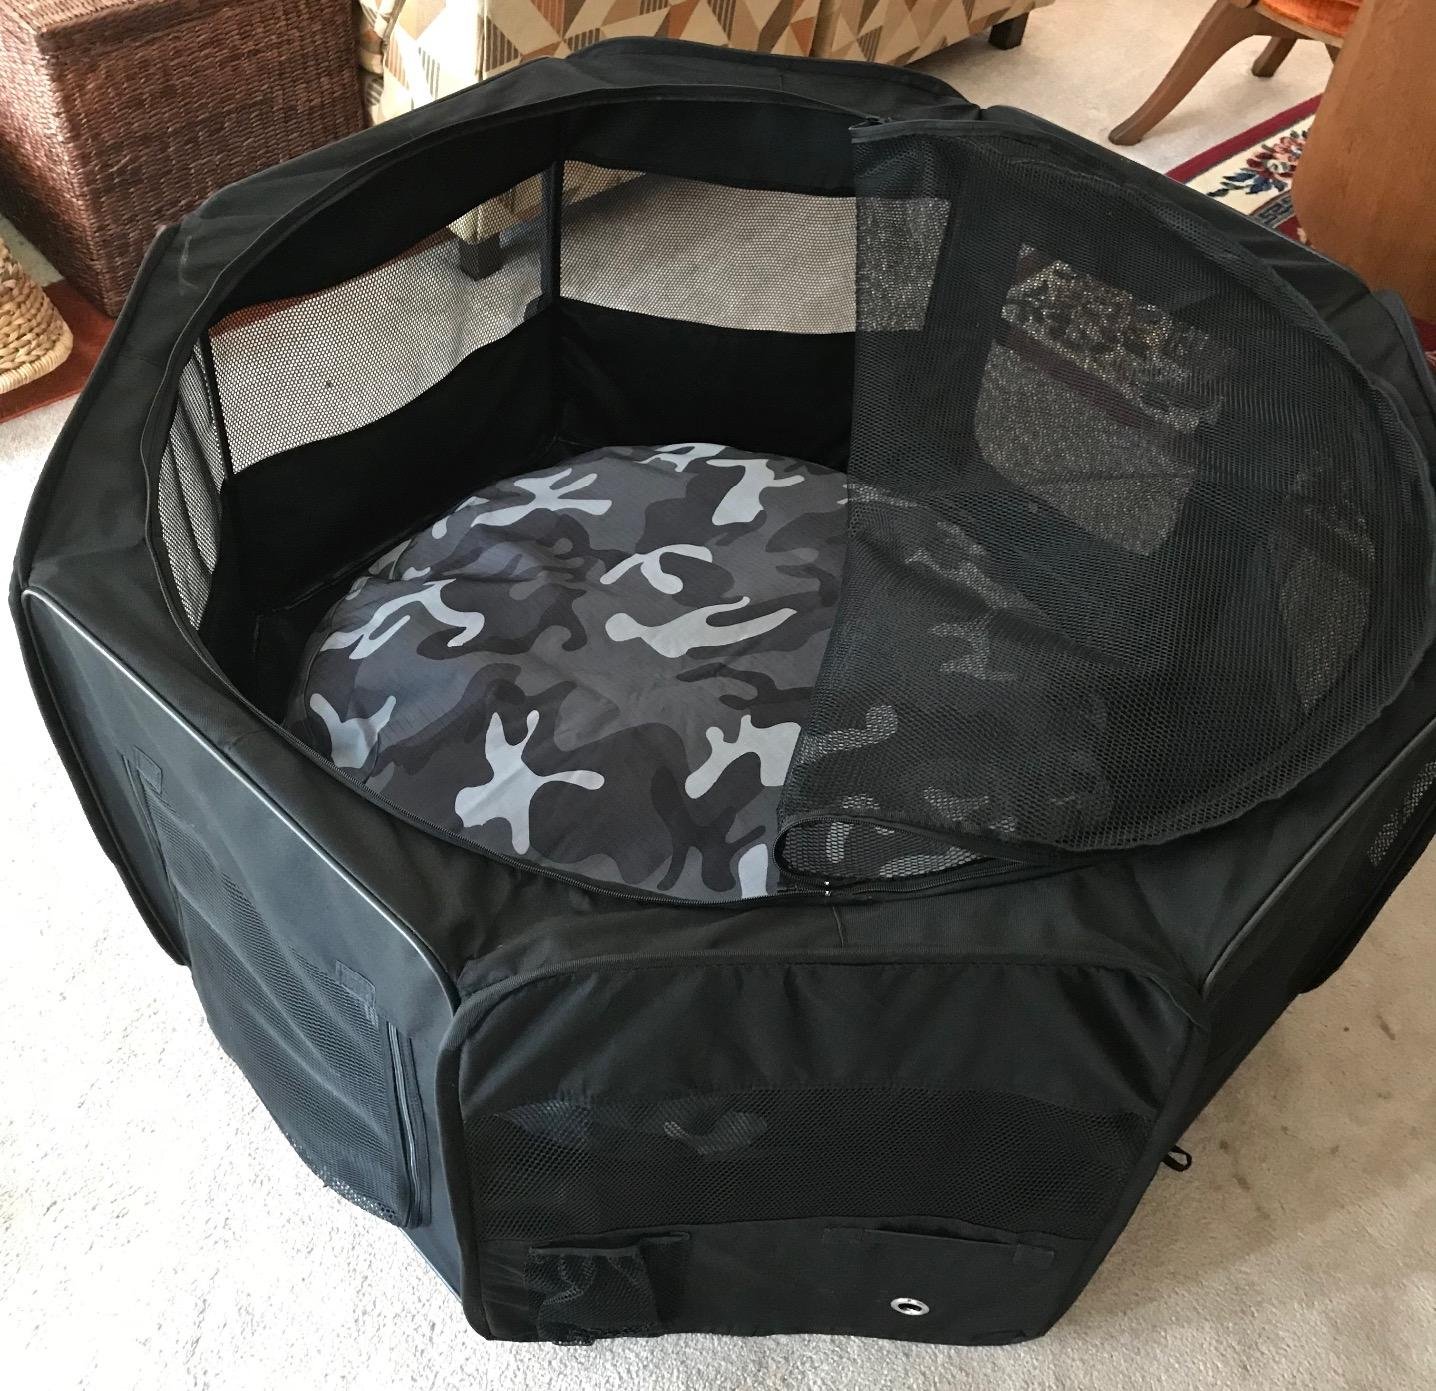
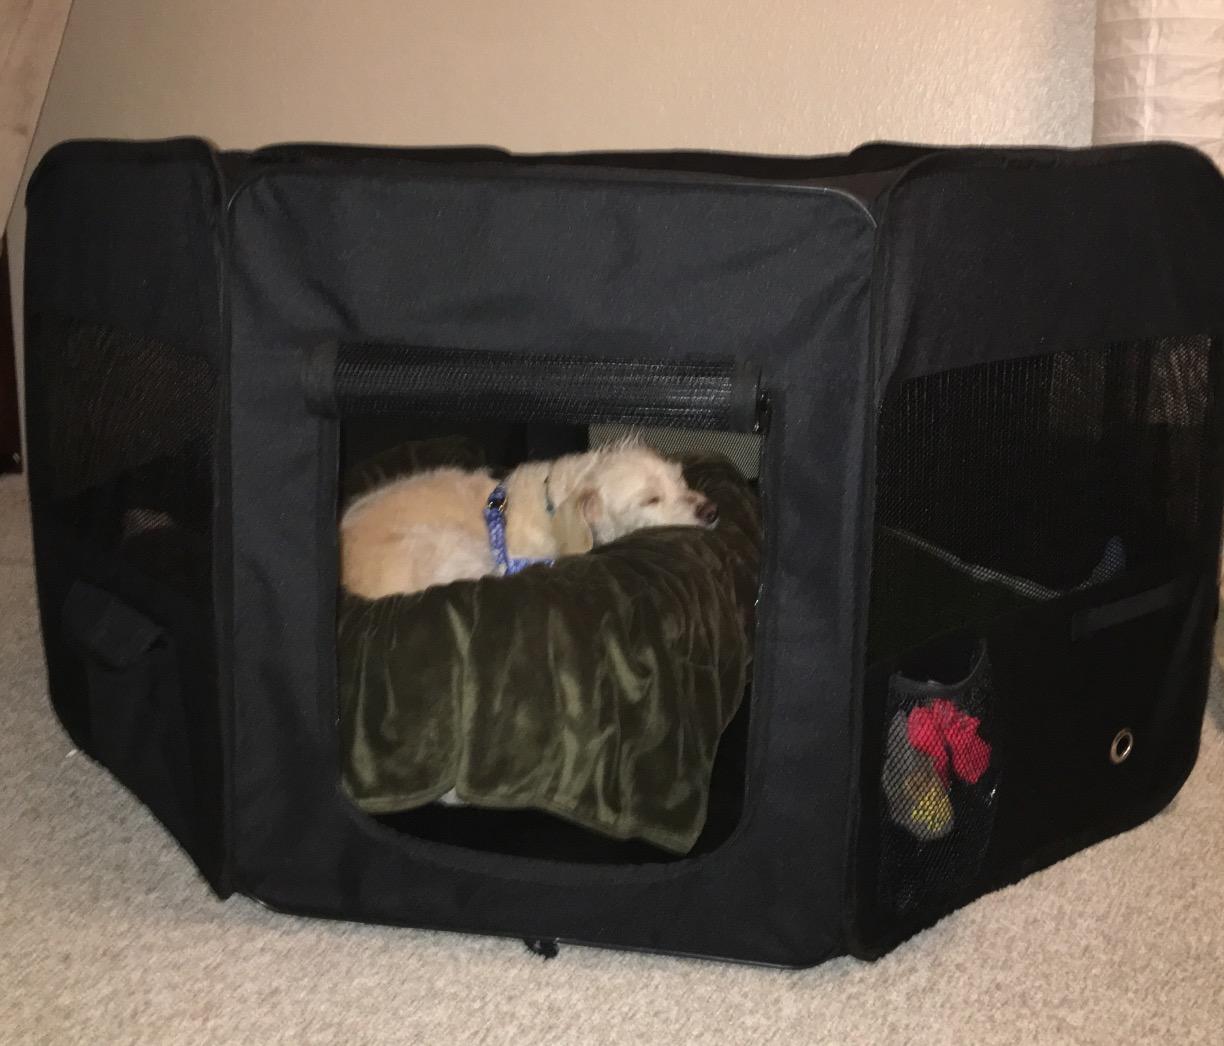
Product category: items_kennel
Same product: yes